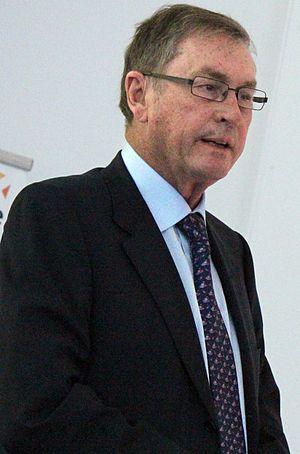
Michael Ashcroft, né le 4 mars 1946, est un homme d'affaires et un homme politique de nationalités britannique et bélizienne. Selon le Sunday Times, il possède en 2017 la 95ᵉ plus grande fortune du Royaume-Uni, estimée à 1,35 milliard de livres sterling.